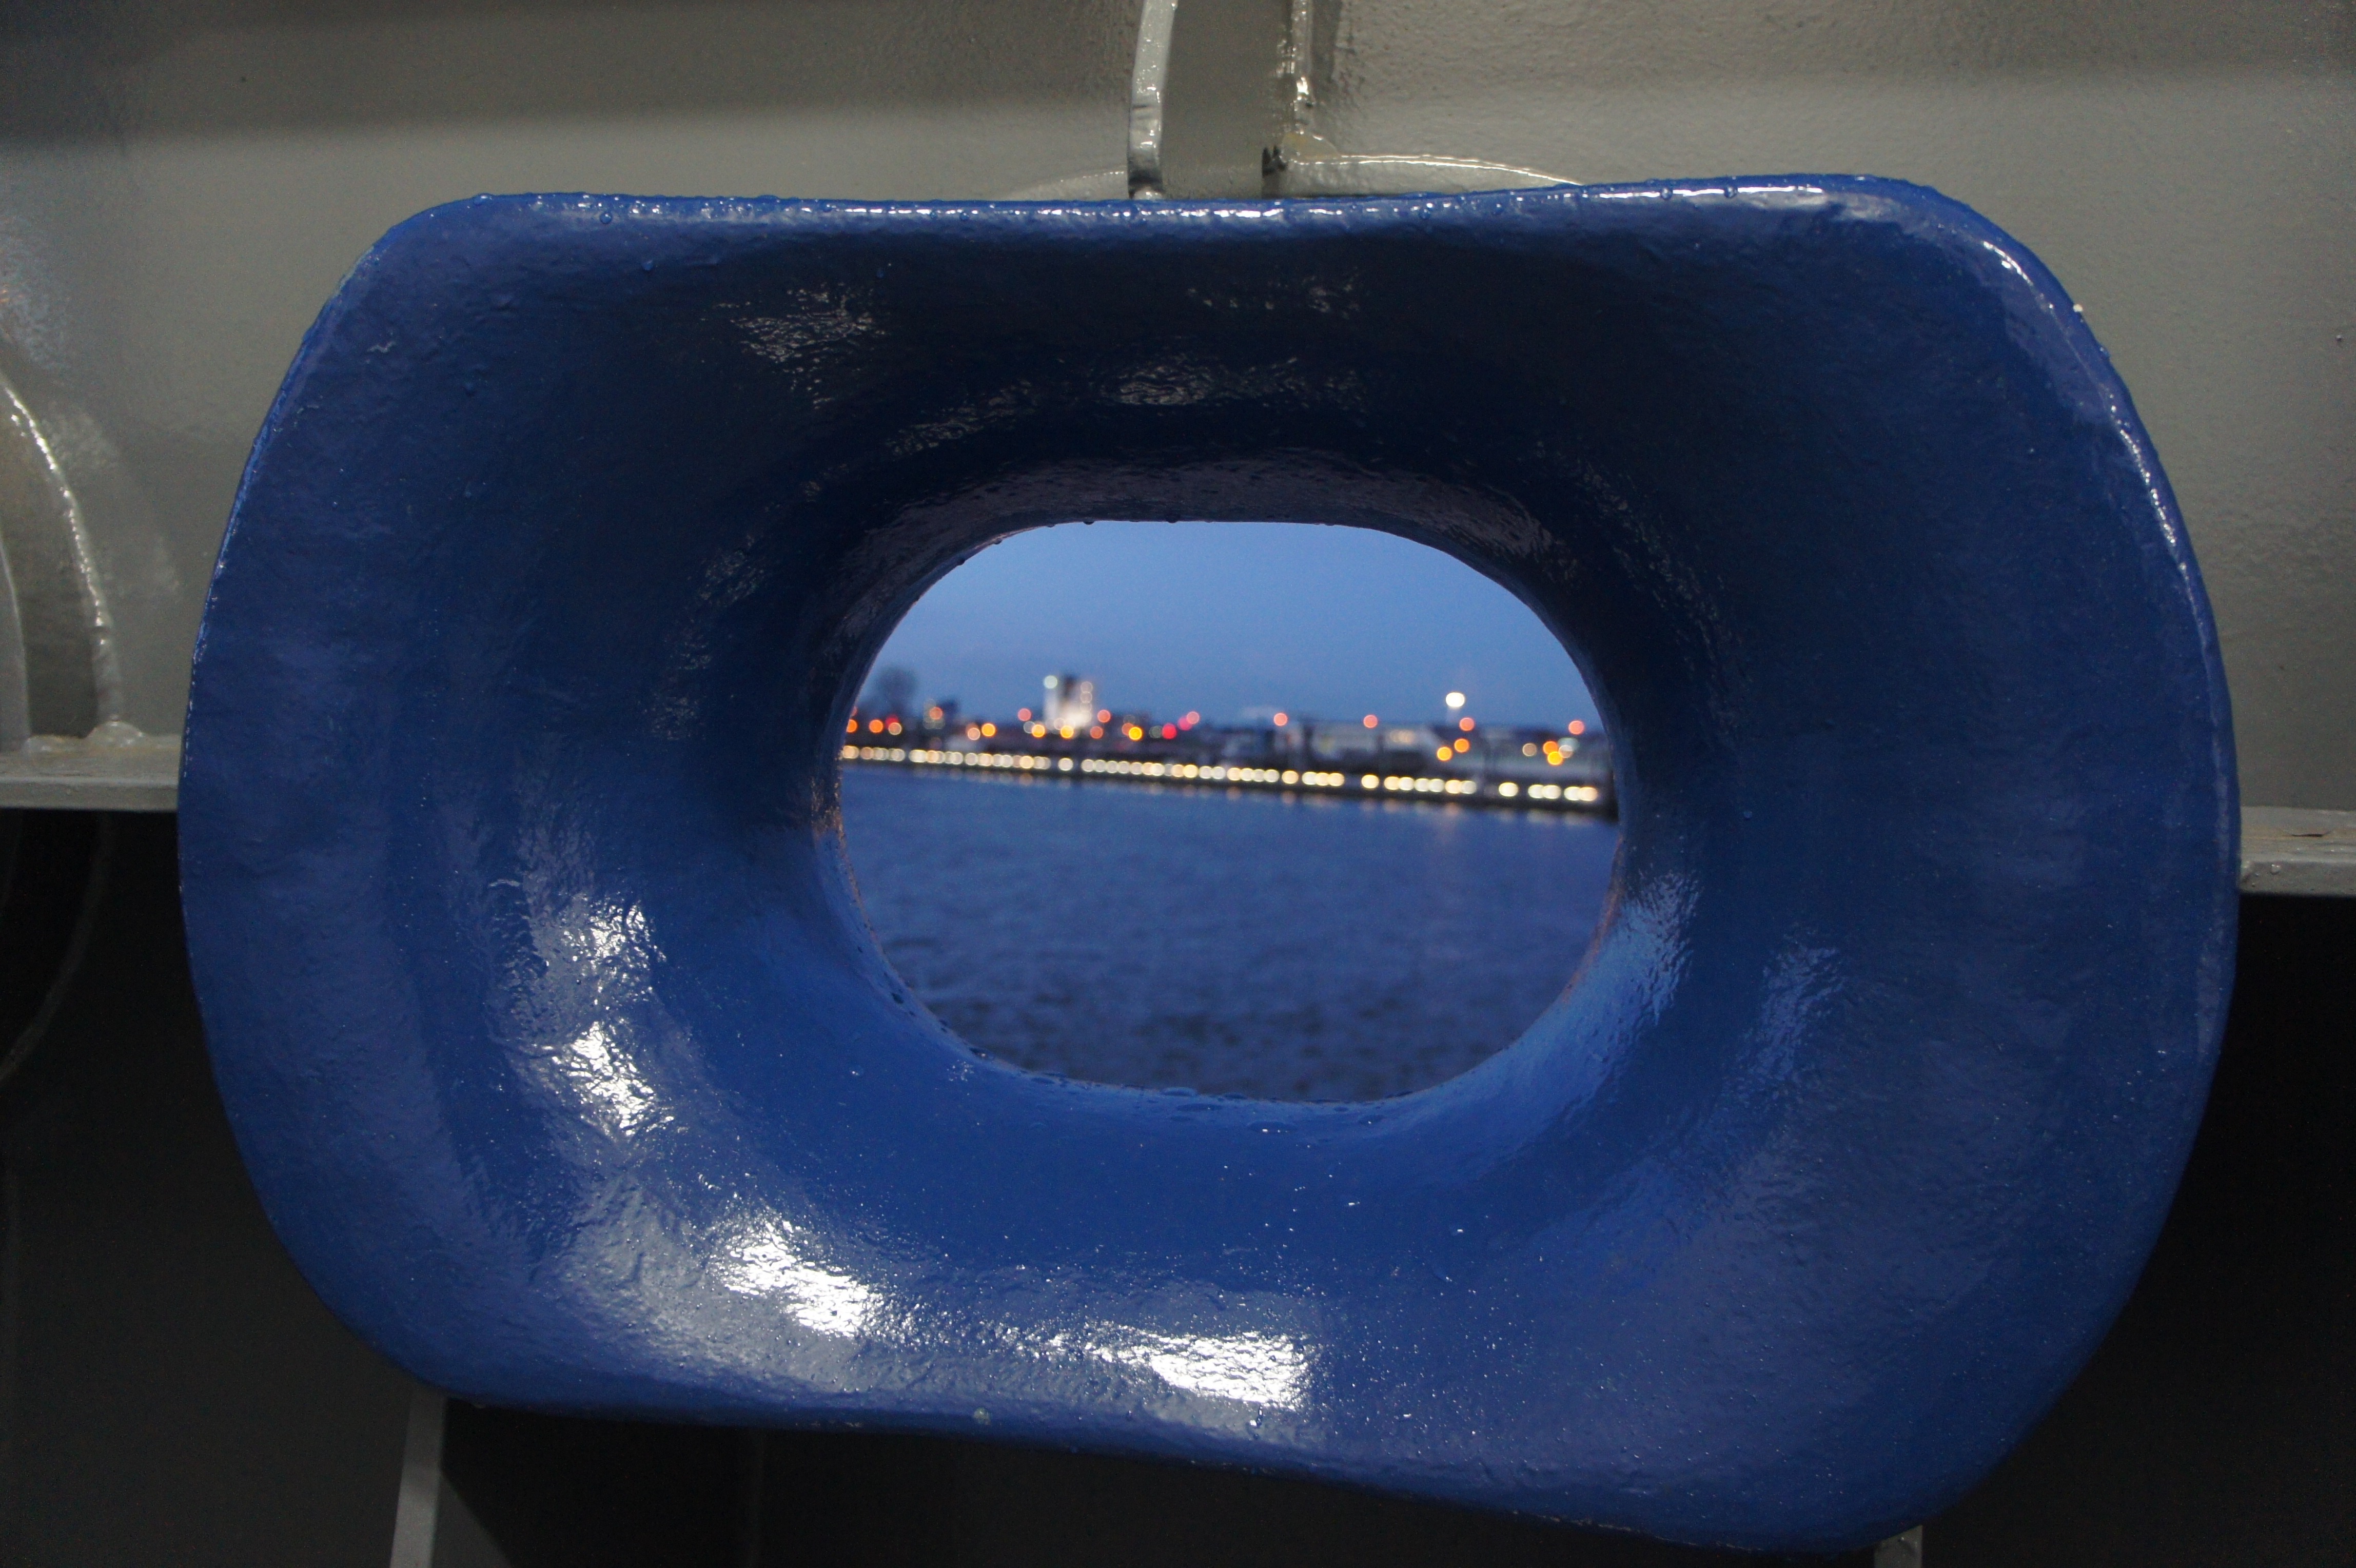
water, sunrise, boat, wheel, ship, vehicle, blue, port, furniture, sports equipment, bumper, games, shape, inflatable, automotive exterior